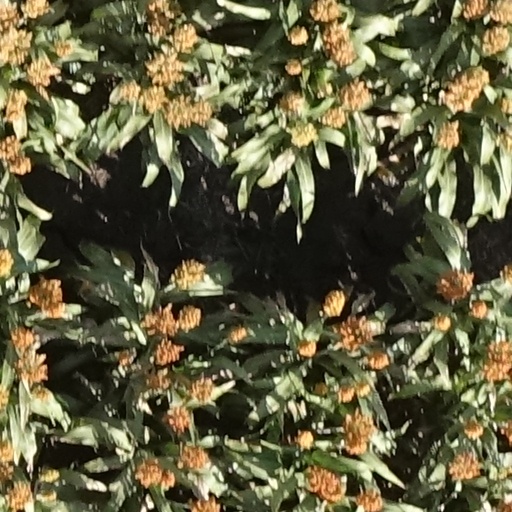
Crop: sorghum